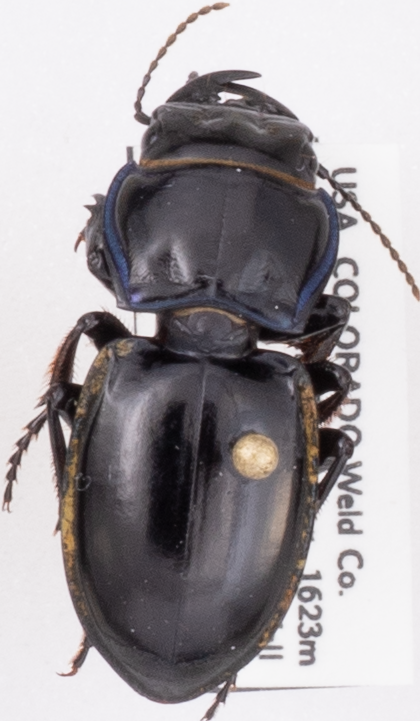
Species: Pasimachus elongatus
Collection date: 2022-07-20
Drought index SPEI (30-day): -0.13
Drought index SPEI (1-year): -2.09
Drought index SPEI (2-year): -1.16